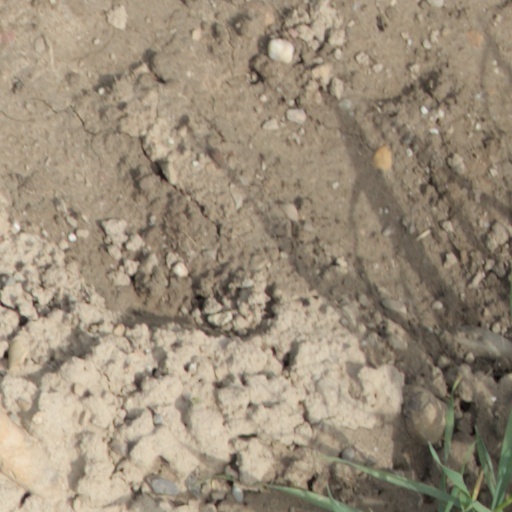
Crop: wheat